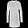
Label: Dress